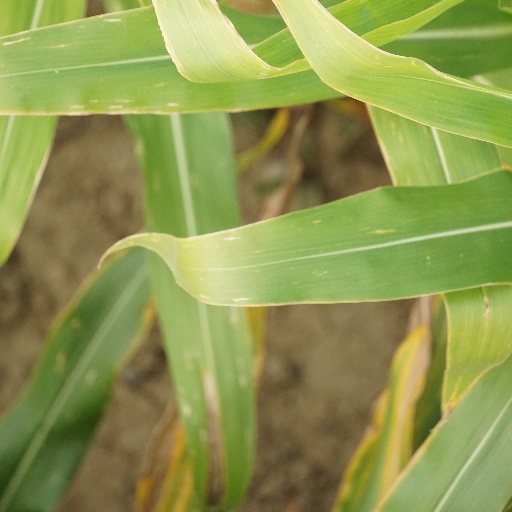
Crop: maize; corn